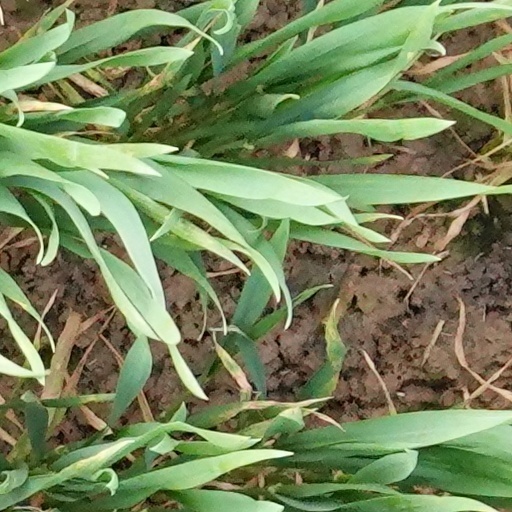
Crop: wheat